Octavia (effects pedal)

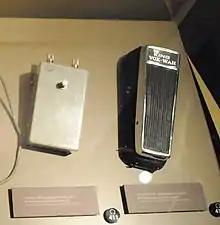
Octavia and Vox Wah

The Octavia was an effects pedal designed for Jimi Hendrix by his sound technician, Roger Mayer. It reproduces the input signal from a guitar one octave higher in pitch, and mixes it with the original and added distortion fuzz.